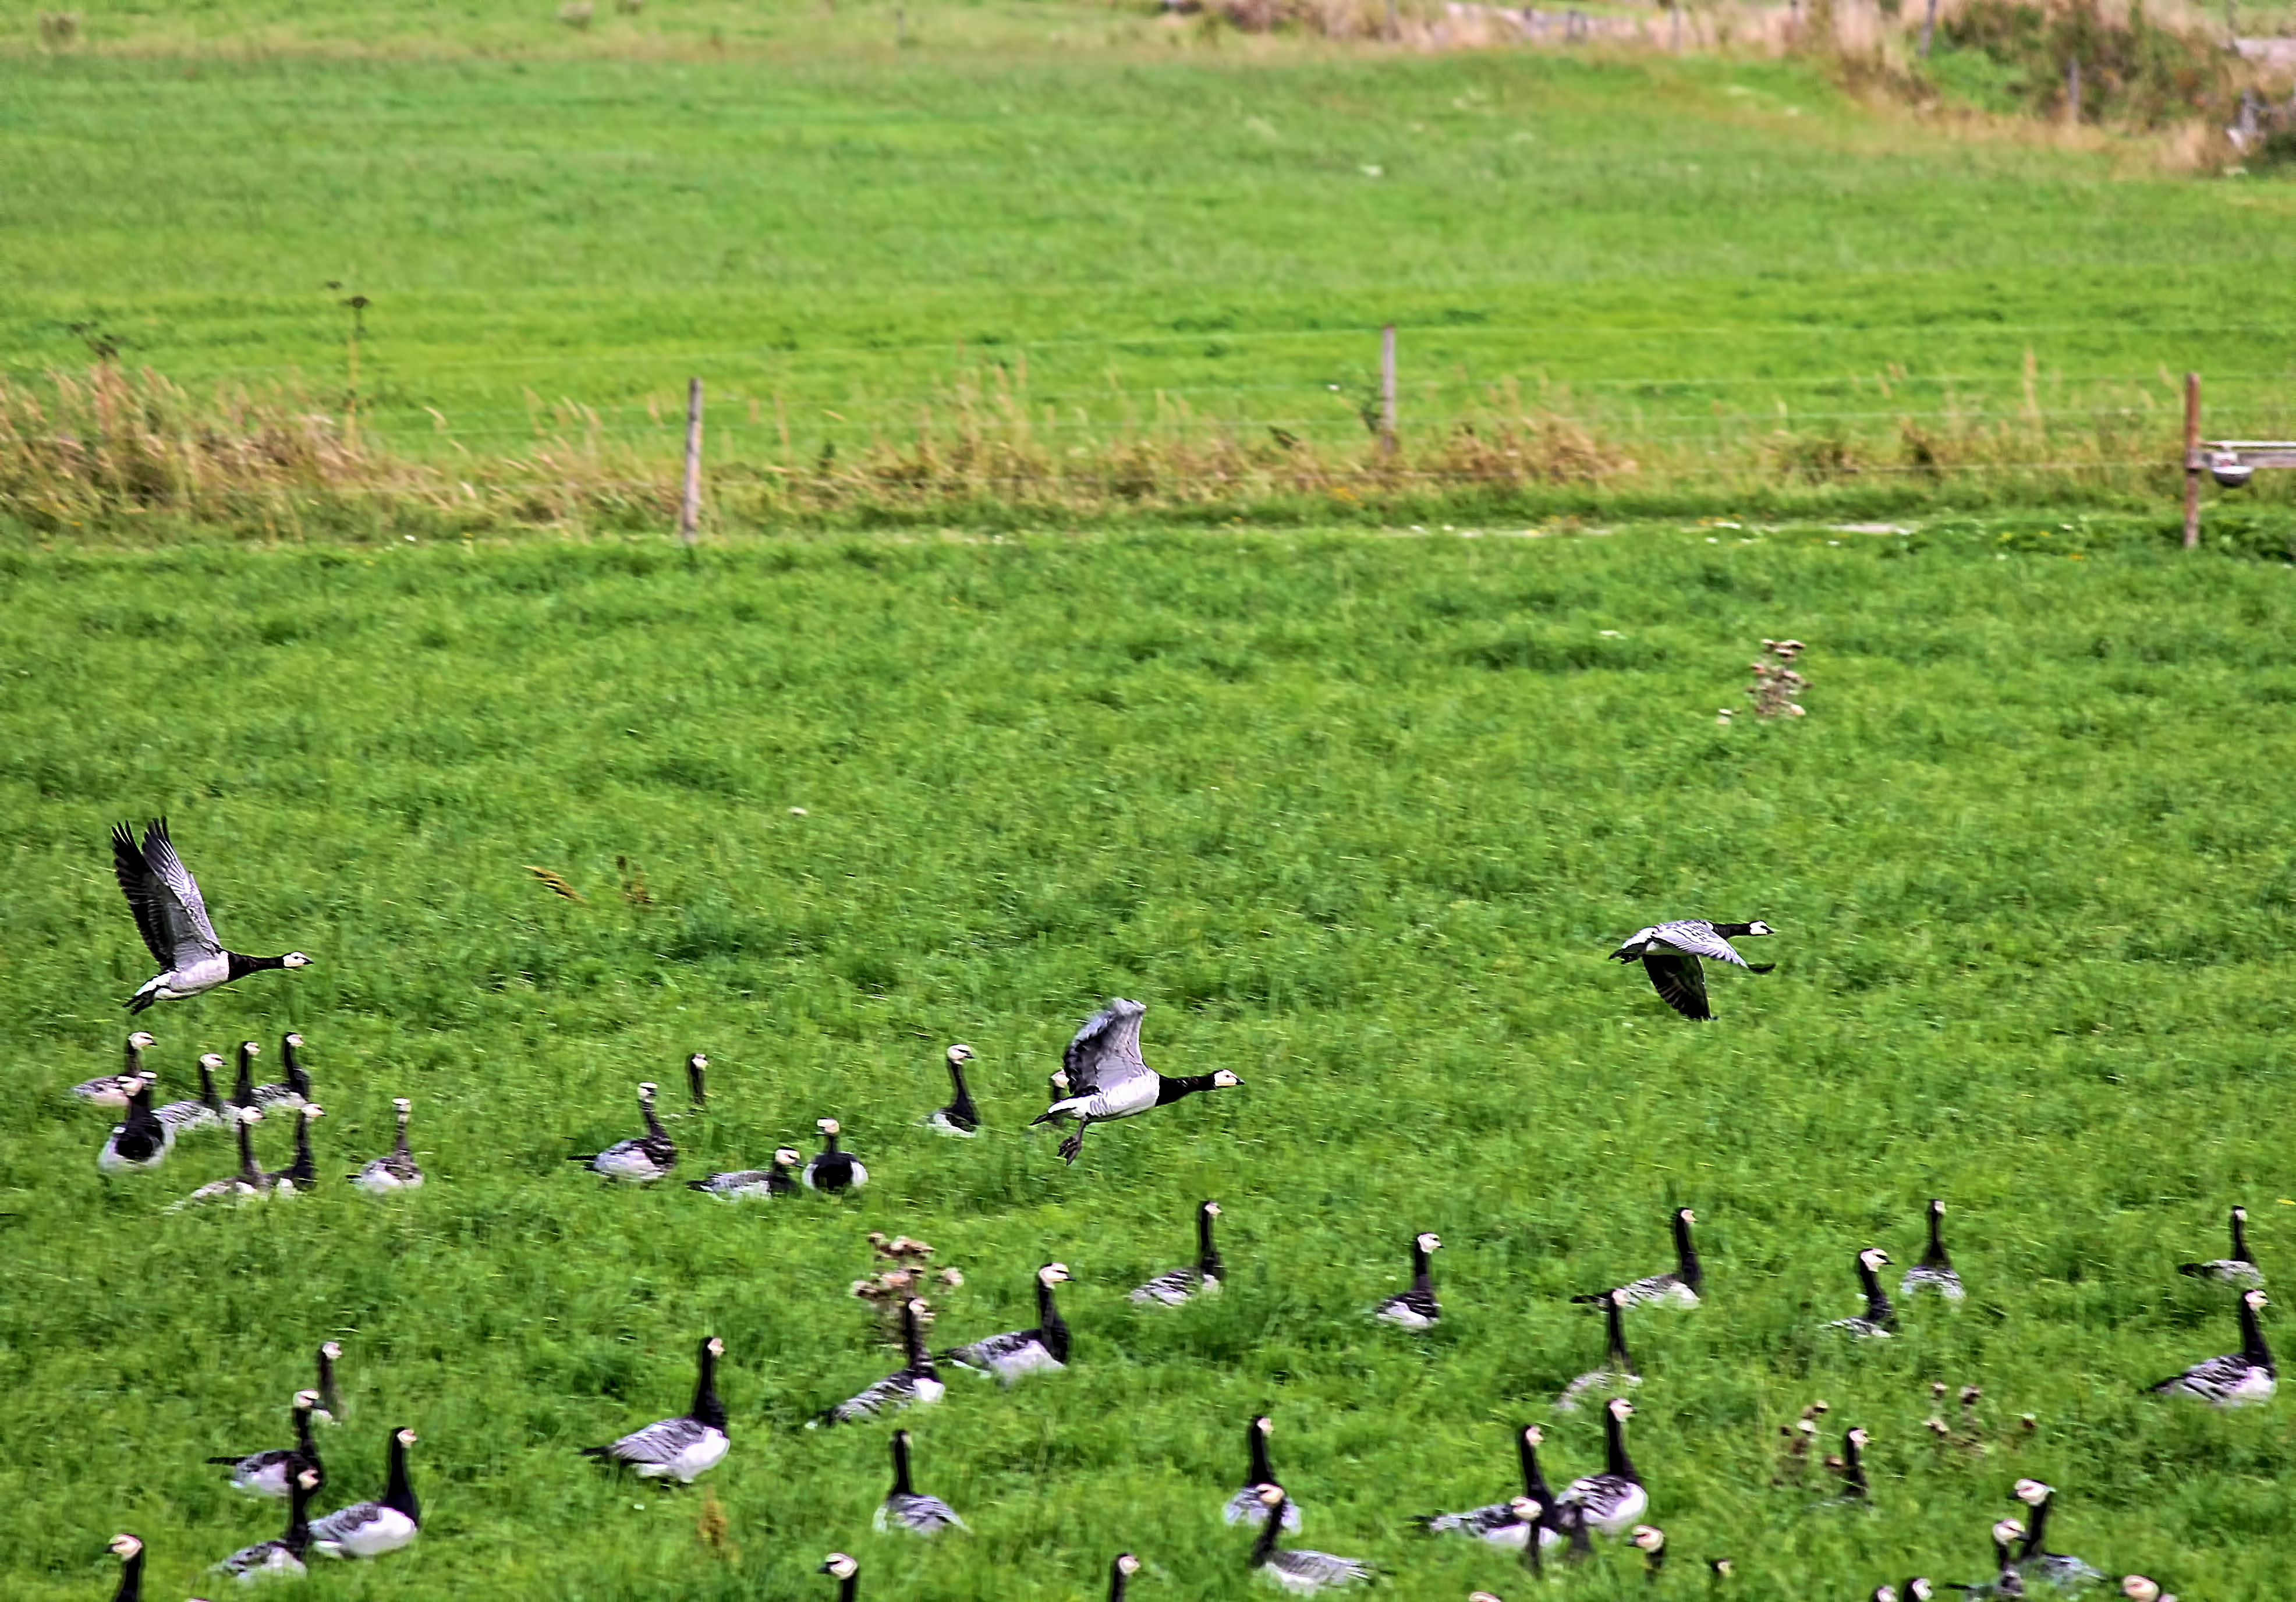
grass, field, farm, lawn, meadow, prairie, flower, wildlife, pasture, grazing, agriculture, fauna, plain, birds, three, grassland, goose, geese, wetland, finland, helsinki, habitat, ecosystem, tundra, amigos, off, viikki, take, barnacle, taking, rural area, paddy field, natural environment